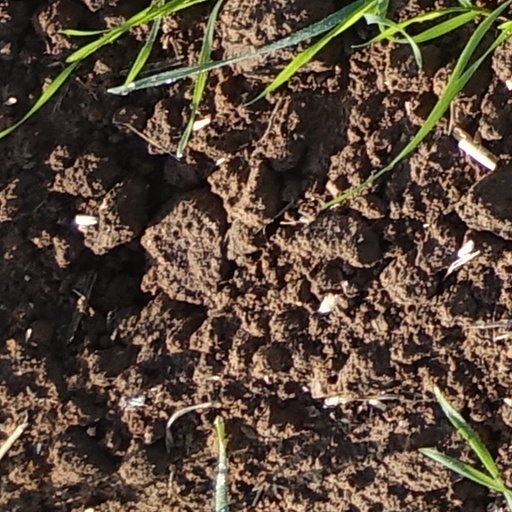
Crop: wheat